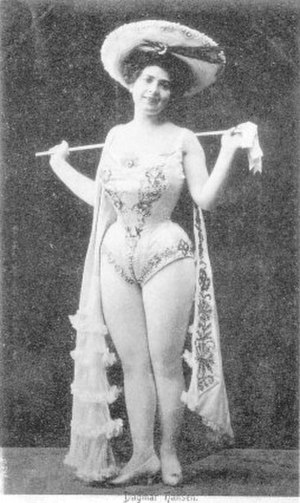
Dagmar Hansen
Dagmar Hansen i 1908
"Dagmar Julie Augusta Hansen, gift Heinemann, var en dansk visesangerinde og Danmarks første ""pin-up girl"".